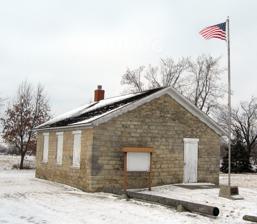
Building: Stone Academy (Solon, Iowa)
Country: United States of America
Year built: 1842
United States historic place Stone Academy U.S. National Register of Historic Places Show map of Iowa Show map of the United States Nearest city Solon, Iowa Coordinates 41°50′20″N 91°30′5″W / 41.83889°N 91.50139°W / 41.83889; -91.50139 Built 1842 NRHP reference No. 00001653 Added to NRHP January 16, 2001 Stone Academy in Solon, Iowa is a public one-room schoolhouse believed to have been built in 1842, located about two miles north of Solon's town center along the west side of Iowa Highway 1 , which was the Old Military Road linking Dubuque to Iowa City .  It was formerly known as the Big Grove Township School #1.  It is one of the oldest surviving school buildings in Iowa. It is a rectangular building built of limestone from the McCune quarry about two miles away.  Its interior walls are plastered. It is currently a museum, open for tours by appointment only. References